Haliburton Forest

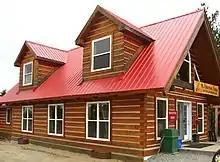
Haliburton Forest Base Camp Office (an EcoLog Homes project)

In the British North American Province of Upper Canada, the northern townships of Peterborough County were first surveyed during the winters of 1862 and 1863. In 1885, 10 of these townships were sold to the London-based Canadian Land and Emigration Company under the leadership of Thomas Chandler Haliburton.